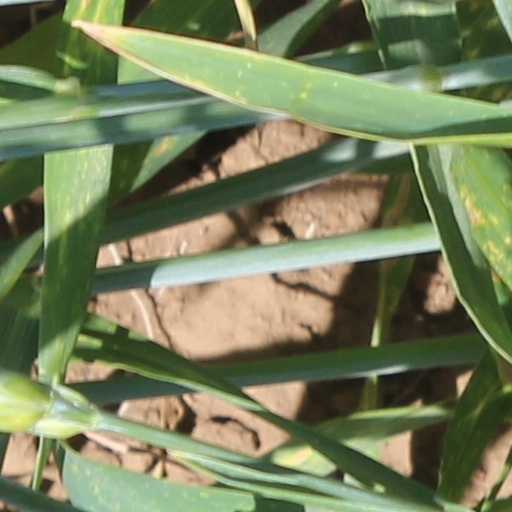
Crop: wheat